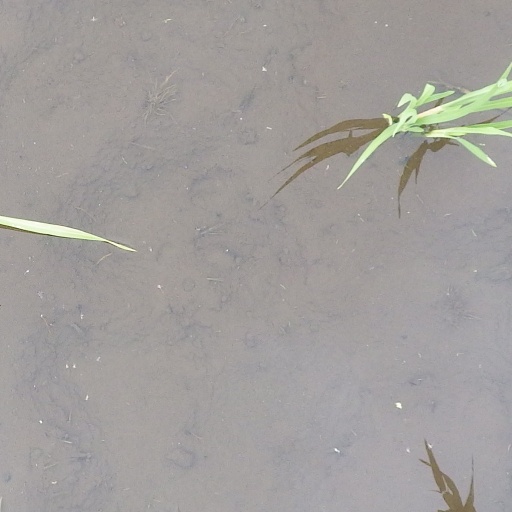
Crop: rice